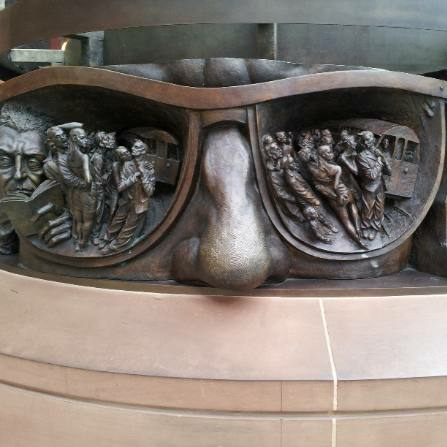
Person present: No